Jaime Orpis

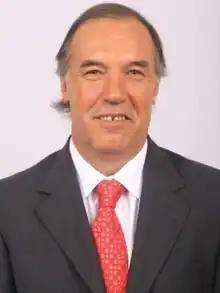

Jaime Antonio Orpis Bouchón (born 16 September 1956) is a Chilean politician who served as Senator and Deputy for his country.